Hokkien mee

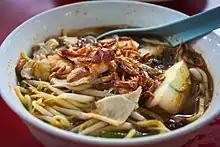
A bowl of Penang Hokkien mee

The Penang variant can be easily distinguished from the other variants by its characteristic spicy prawn broth. It primarily consists of rice vermicelli and thicker yellow egg noodles, while the broth is made with prawn heads and shells, and pork ribs. Sliced prawns or shrimps are also added into the dish, along with pork slices, hard boiled eggs, and "kangkung" ("Ipomoea aquatica"). Some of the Hokkien Mee are served with bean sprouts, fried shallots, lard and "sambal" too. In Penang, pig skin, an ingredient rarely served in Kuala Lumpur, is a common topping as well.